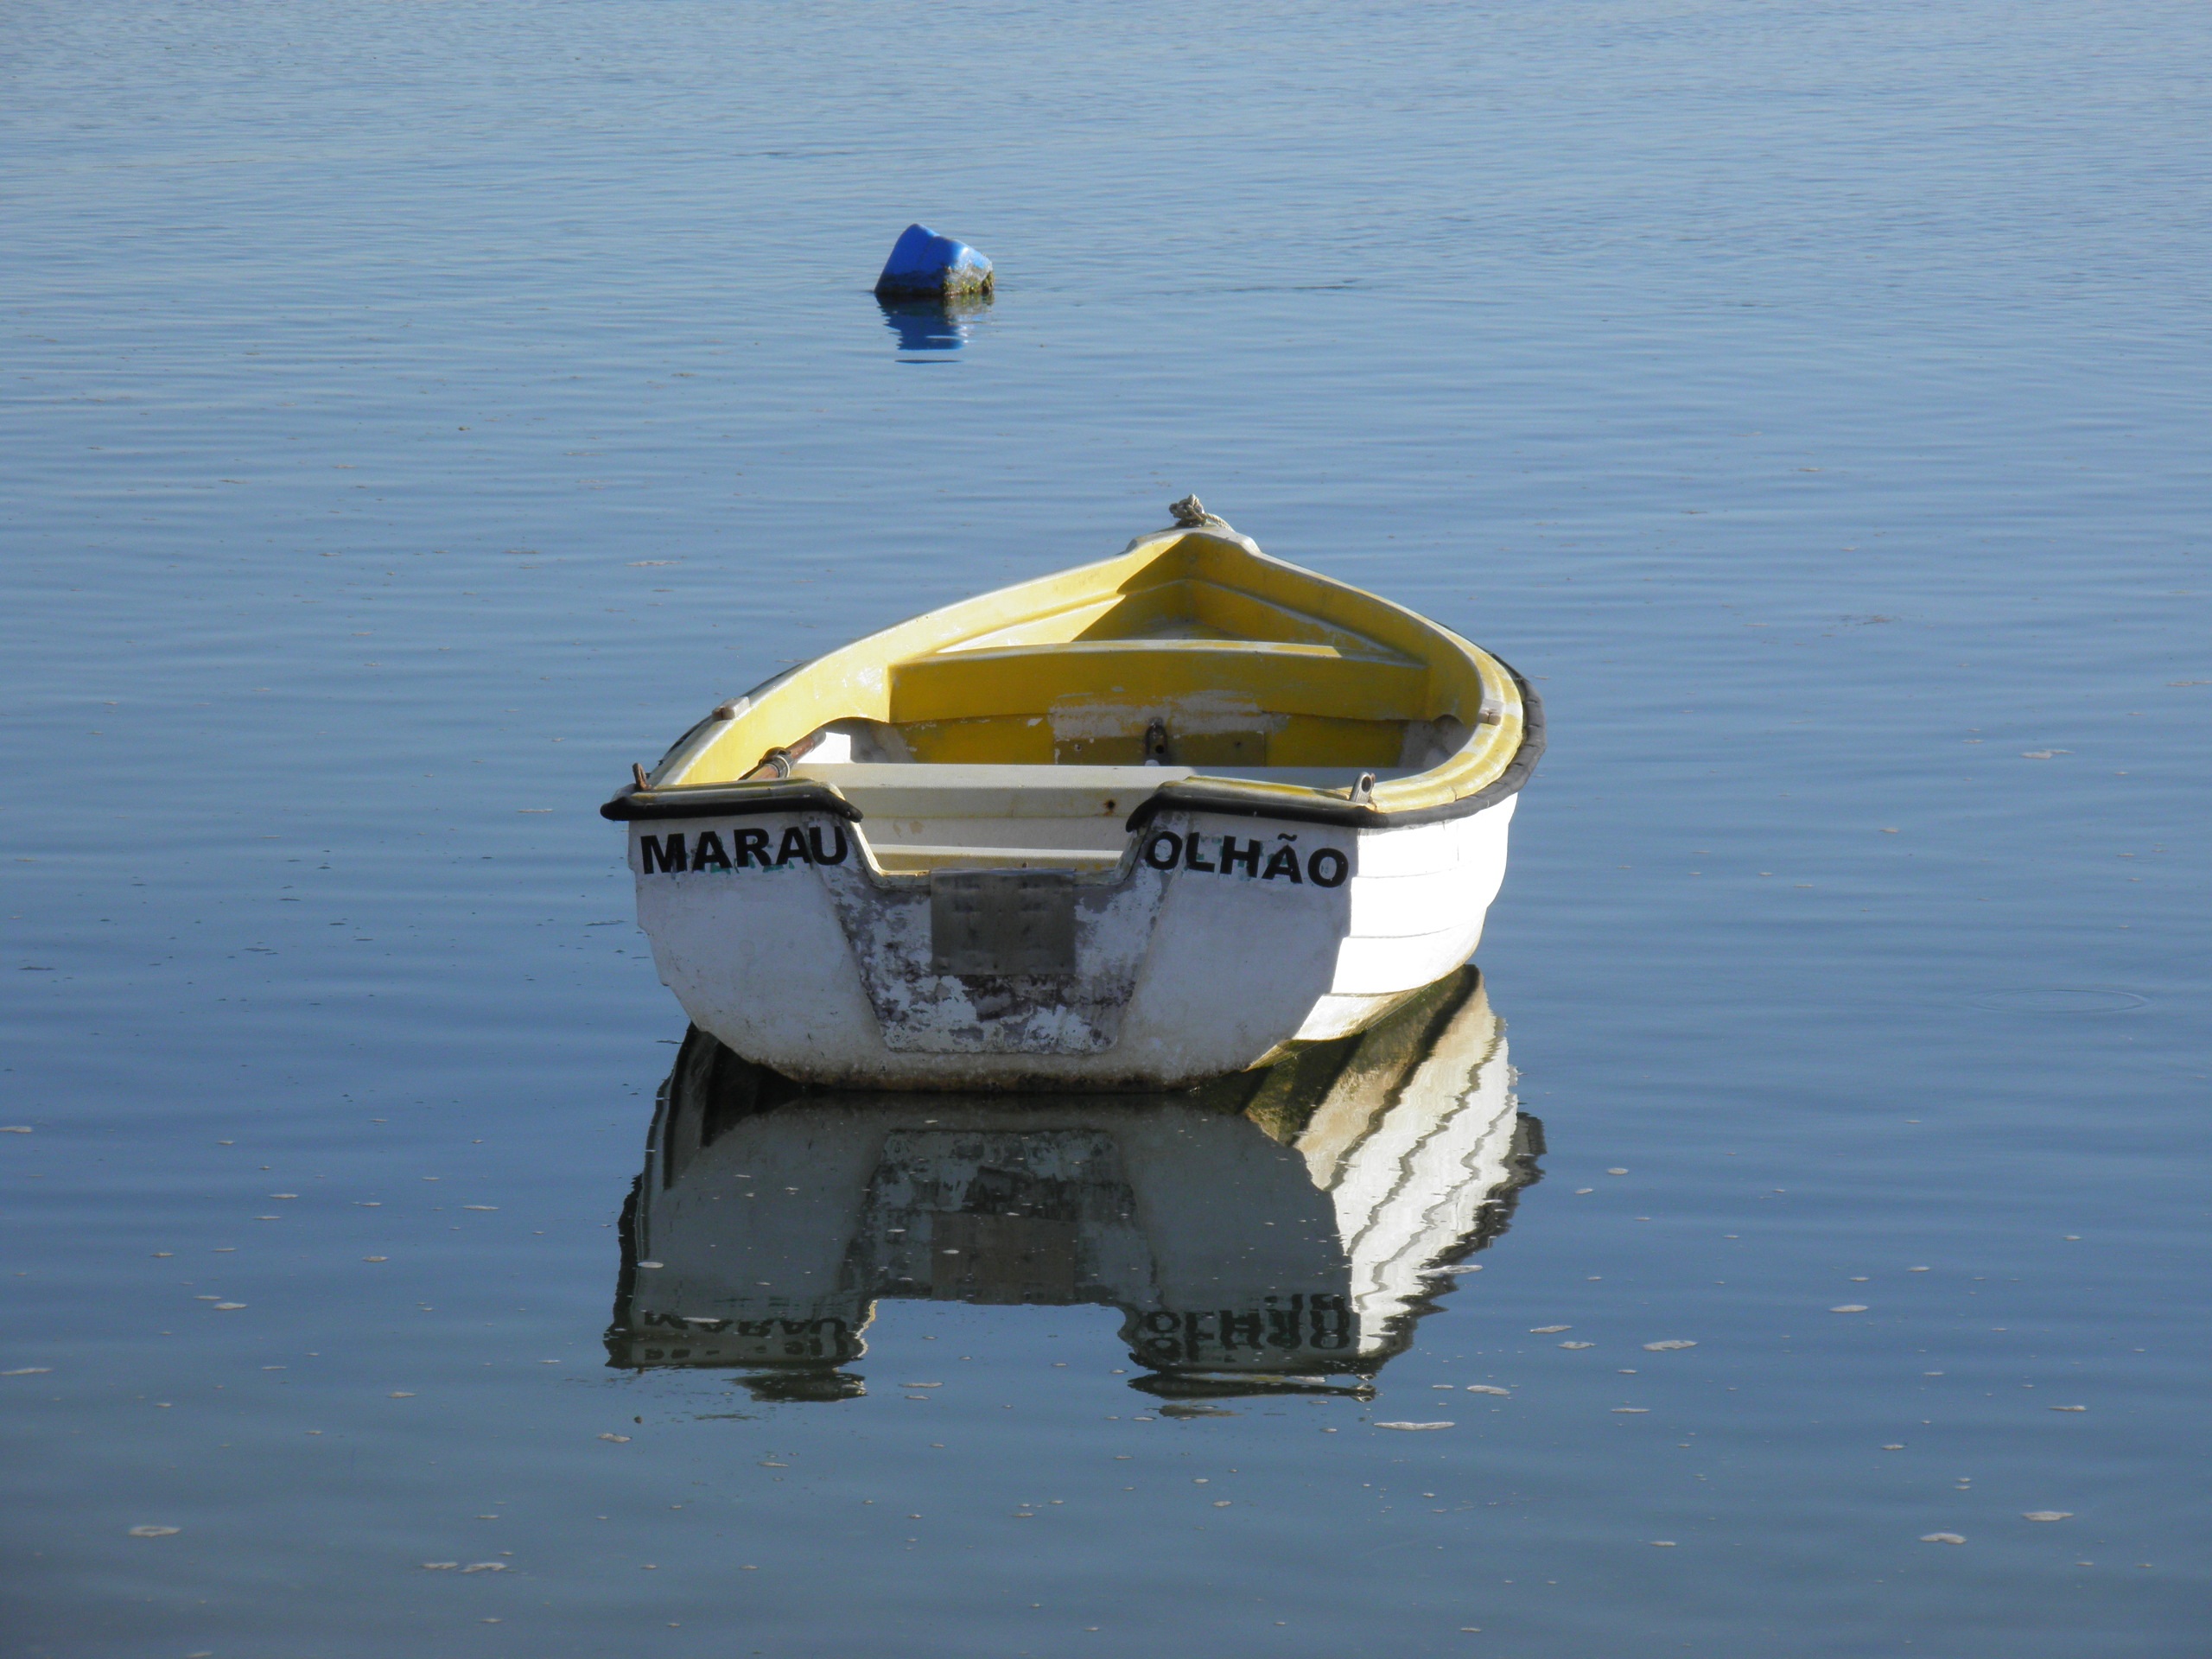
sea, coast, water, boat, reflection, vehicle, calm, harbor, small boat, boating, portugal, watercraft, tender, faro, passenger ship, watercraft rowing, olhao